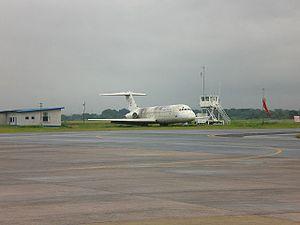
Sosoliso Airlines est une compagnie aérienne privée du Nigeria, basée à Ikeja. La compagnie a commencé ses activités en 2000 en exploitant plusieurs liaisons intérieures. Sa flotte est composée de trois DC-9, d'un MD-81 et d'un MD-82 d'occasion ou loués.